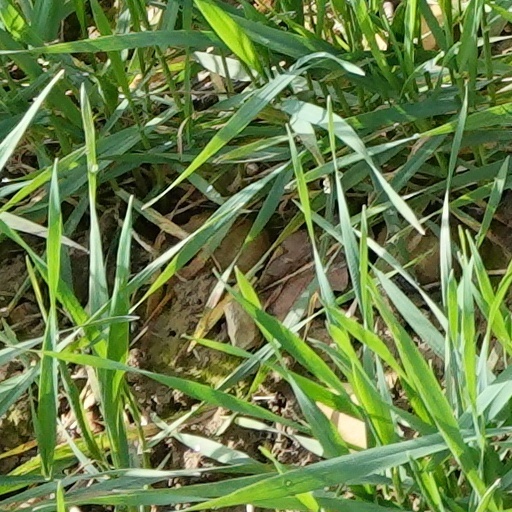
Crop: wheat